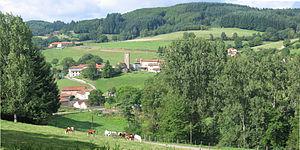
vue panoramique de la chapelle
La Chapelle-de-Mardore est une ancienne commune française, située dans le département du Rhône en région Rhône-Alpes. Elle est partie intégrante de la commune de Thizy-les-Bourgs depuis le 1ᵉʳ janvier 2013. Les habitants sont les Chapelards et Chapelardes.